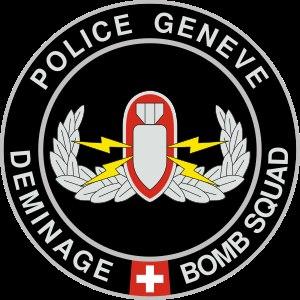
La police cantonale genevoise est active dans la république et canton de Genève. Sa devise est « protéger et servir ».